Świdnica

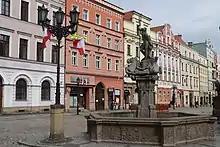
Market Square in the Old Town

The 16th-century town hall has been renovated numerous times and combines Gothic, Renaissance, and Baroque architectural elements. A museum is located in the town hall. The Baroque Church of St. Joseph and the Church of St. Christopher are from the same era. One remaining element of the former defensive works is the Chapel of St. Barbara.